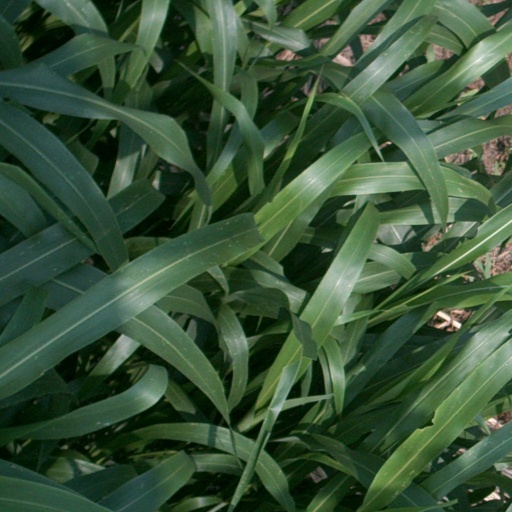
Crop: sorghum